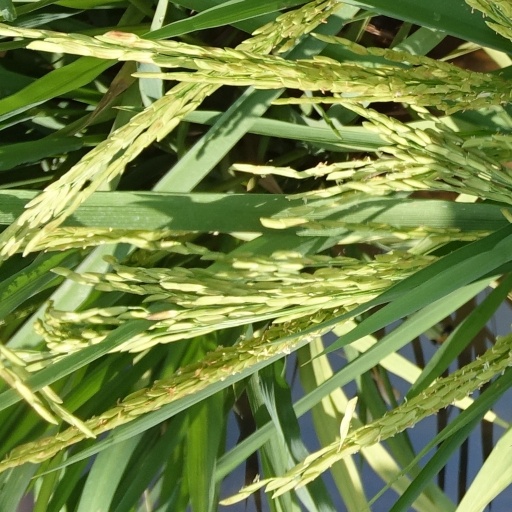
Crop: rice